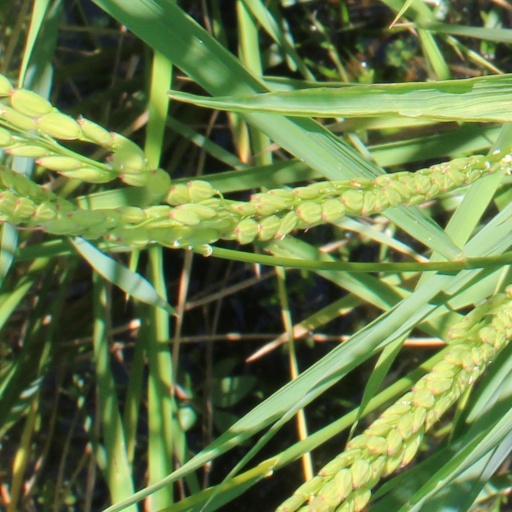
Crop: rice